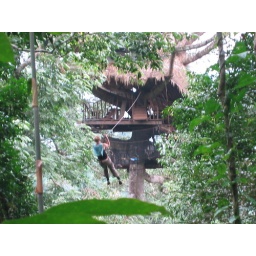
living in tree houses and riding zip-lines for 3 days